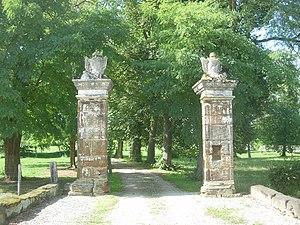
Entrée du chateau de Fuligny (Aube)
Le château de Fuligny est un château situé à Fuligny, en France.
Fuligny est une commune française située dans le département de l'Aube, en région Grand Est.
Cet article recense les monuments historiques de l'Aube, en France.